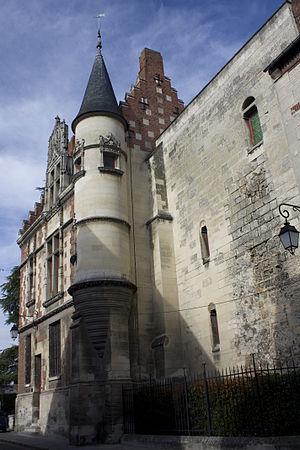
Cet article recense les monuments historiques français classés en 1886.
Le musée du Noyonnais est un musée d'art, d'archéologie et d'histoire, situé à Noyon dans le département de l'Oise, en région des Hauts-de-France.